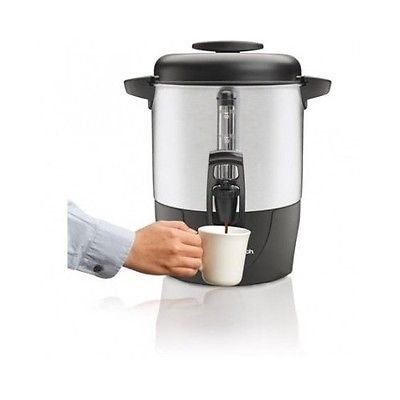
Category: coffee maker